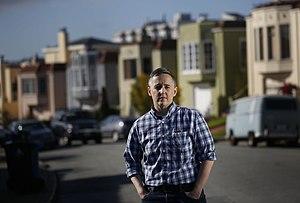
Jenni Olson est une conservatrice de film américaine, cinéaste, auteure et historienne du cinéma LGBT, née le 6 octobre 1962 à Falcon Heights. Elle a co-fondé le site web pionnier LGBT PlanetOut.com, et a fait campagne pour ériger une barrière sur le pont du Golden Gate pour prévenir les suicides.